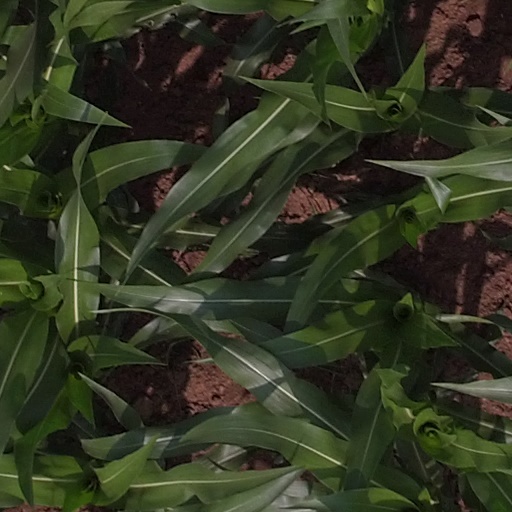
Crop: maize; corn